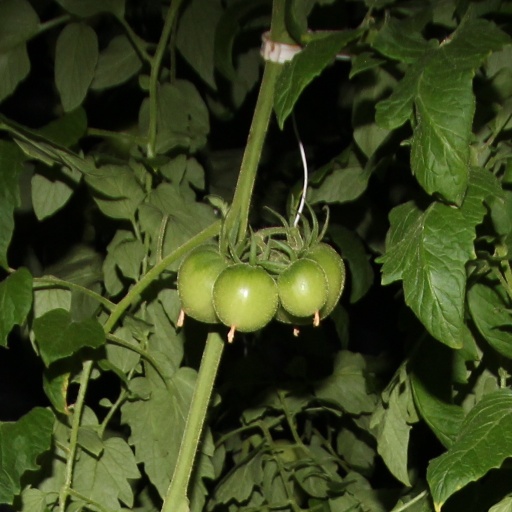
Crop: tomato